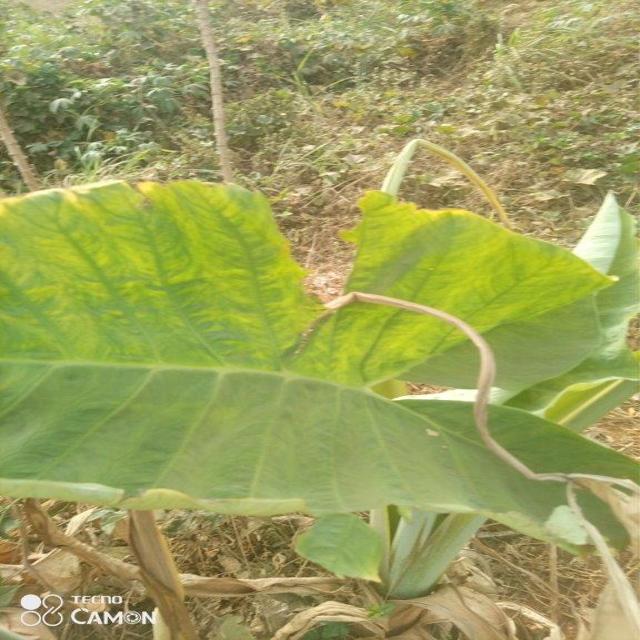
Label: Early_Blight